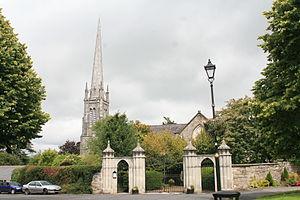
Cet article liste les édifices actuels ou passés, ayant été ou étant encore cathédrale ou assimilé d’une confession chrétienne, situés sur l’île d’Irlande.
La cathédrale Saint-Carthage de Lismore est une cathédrale anglicane irlandaise. Elle a été consacrée au XVIIᵉ siècle à saint Carthage.